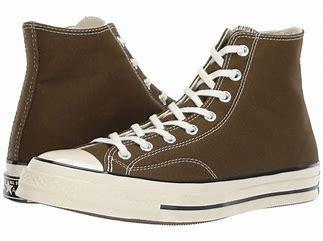
Brand: Converse
Model: Chuck 70 Hi Canvas